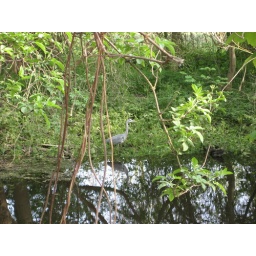
heron spotted during our walk from putney bridge to richmond bridge along the thames path - somewhere near kew gardens.